Burning of Jaffna Public Library

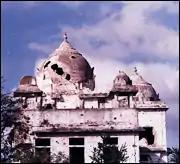
Damaged dome with holes made by shelling

On Sunday 31 May 1981, the Tamil United Liberation Front (TULF), a regionally popular democratic party, held a rally in which two policemen Sergeant Punchi Banda and constable Kanagasuntharam were shot and killed by PLOTE gunmen.